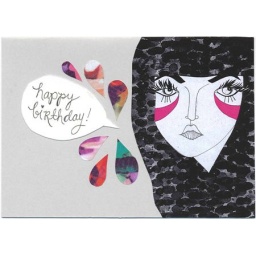
hand drawn and collaged by an employee here at the home office